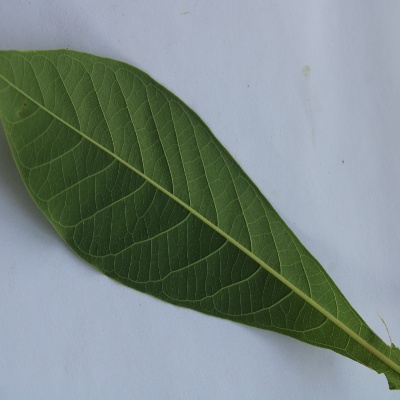
Crop: Cassava
Condition: healthy